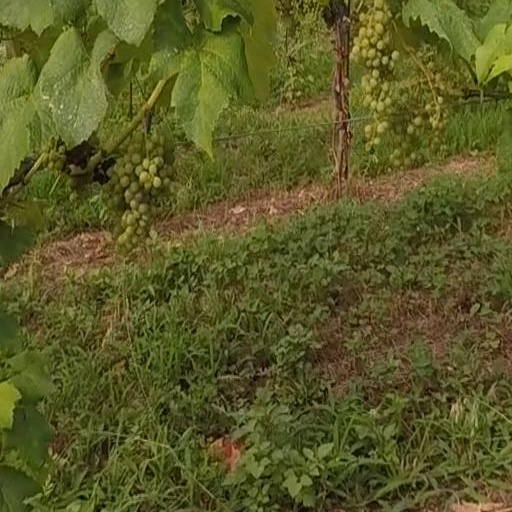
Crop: grape